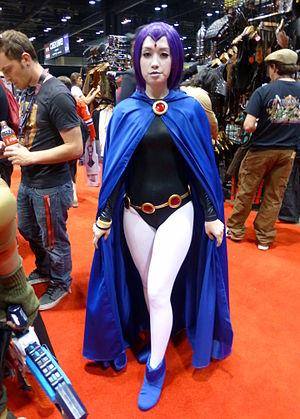
Raven est une super-héroïne de comics appartenant à l'univers de DC Comics. Raven a été un membre important des New Teen Titans et a récemment rejoint les rangs des Teen Titans modernes. Raven est une empathe, elle peut se téléporter et peut faire sortir son âme dans un corps astral qui peut se battre physiquement.